Music of Spain

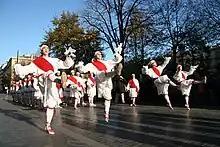
"Ezpatadantza" of the Basque Country

Jota, popular across Spain, might have its historical roots in the southern part of Aragon. Jota instruments include the castanets, guitar, bandurria, tambourines and sometimes the flute. The guitarro, a unique kind of small guitar also seen in Murcia, seems Aragonese in origin. Besides its music for stick-dances and dulzaina (shawm), Aragon has its own gaita de boto (bagpipes) and chiflo (tabor pipe). As in the Basque country, Aragonese chiflo can be played along to a chicotén string-drum (psaltery) rhythm.